Hans Magnus Enzensberger

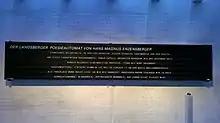
Landsberger Poesieautomat (Poetry-Machine)

Enzensberger also invented and collaborated in the construction of a machine which automatically composes poems. This was used during the 2006 Football World Cup to commentate on games.